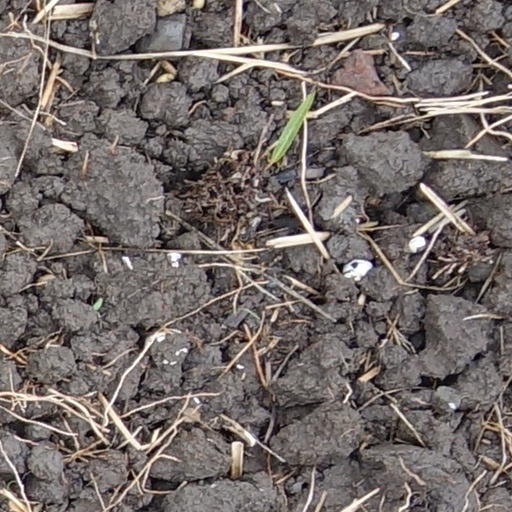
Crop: wheat